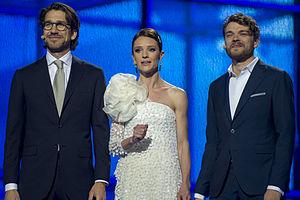
Le Concours Eurovision de la chanson 2014 est la 59ᵉ édition du Concours. Il a lieu à la B&W Hallerne, à Copenhague, au Danemark, à la suite de la victoire d'Emmelie de Forest à l'Eurovision 2013 avec la chanson Only Teardrops. C'est la troisième fois que le pays accueille le Concours, après les éditions de 1964 et de 2001. Les dates fixées pour les deux demi-finales sont le 6 et 8 mai 2014, avec la finale prévue pour la soirée du 10 mai 2014. Trente-sept pays participent à cette édition dont le slogan est Join Us.